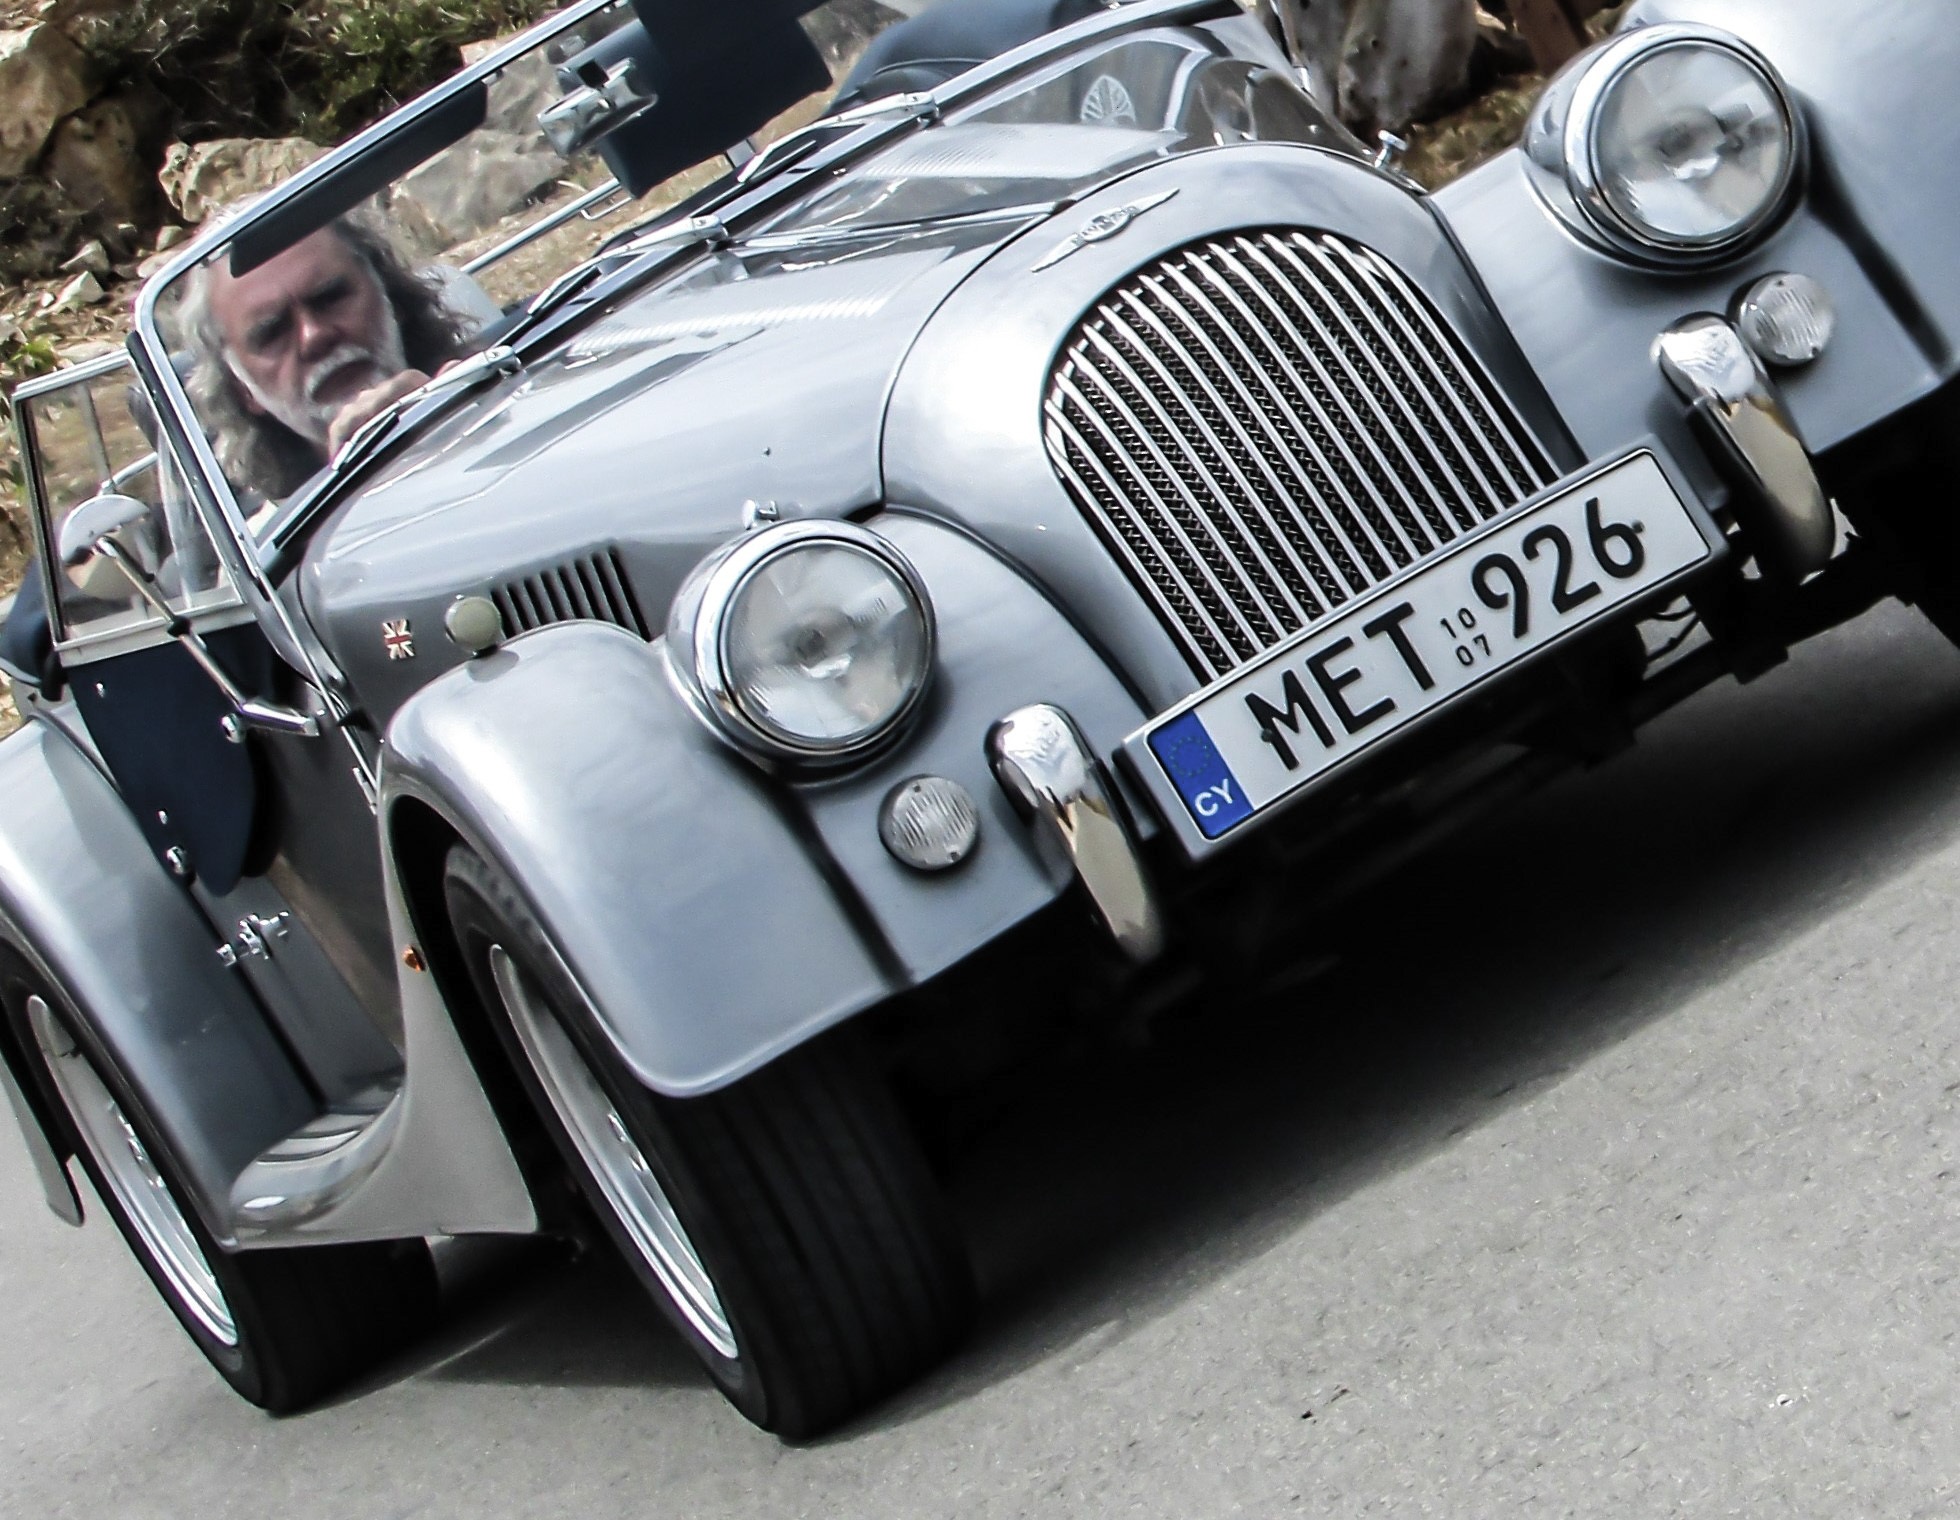
car, vintage, antique, retro, vehicle, old car, classic car, sports car, vintage car, race car, classic, convertible, vintage cars, antique car, retro car, land vehicle, touring car, automobile make, automotive design, luxury vehicle, morgan 4